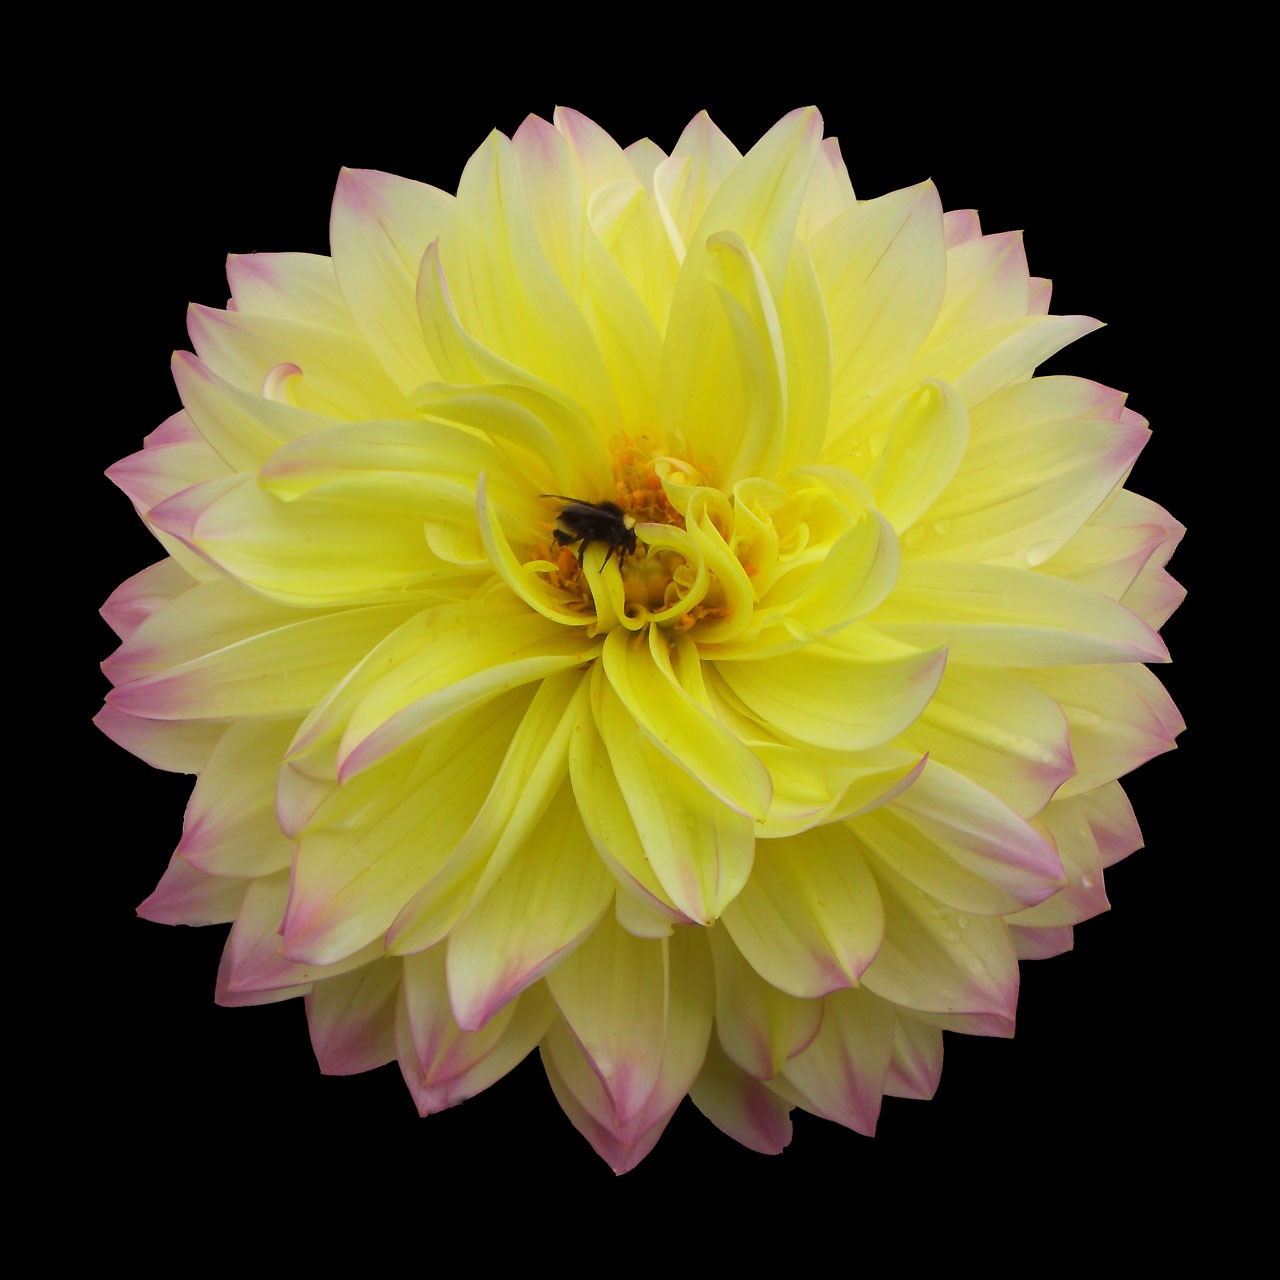
dahlia, yellow, flower, isolated, bug, bee, full, beautiful, bloom, floral, tinted